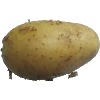
Label: white_potato